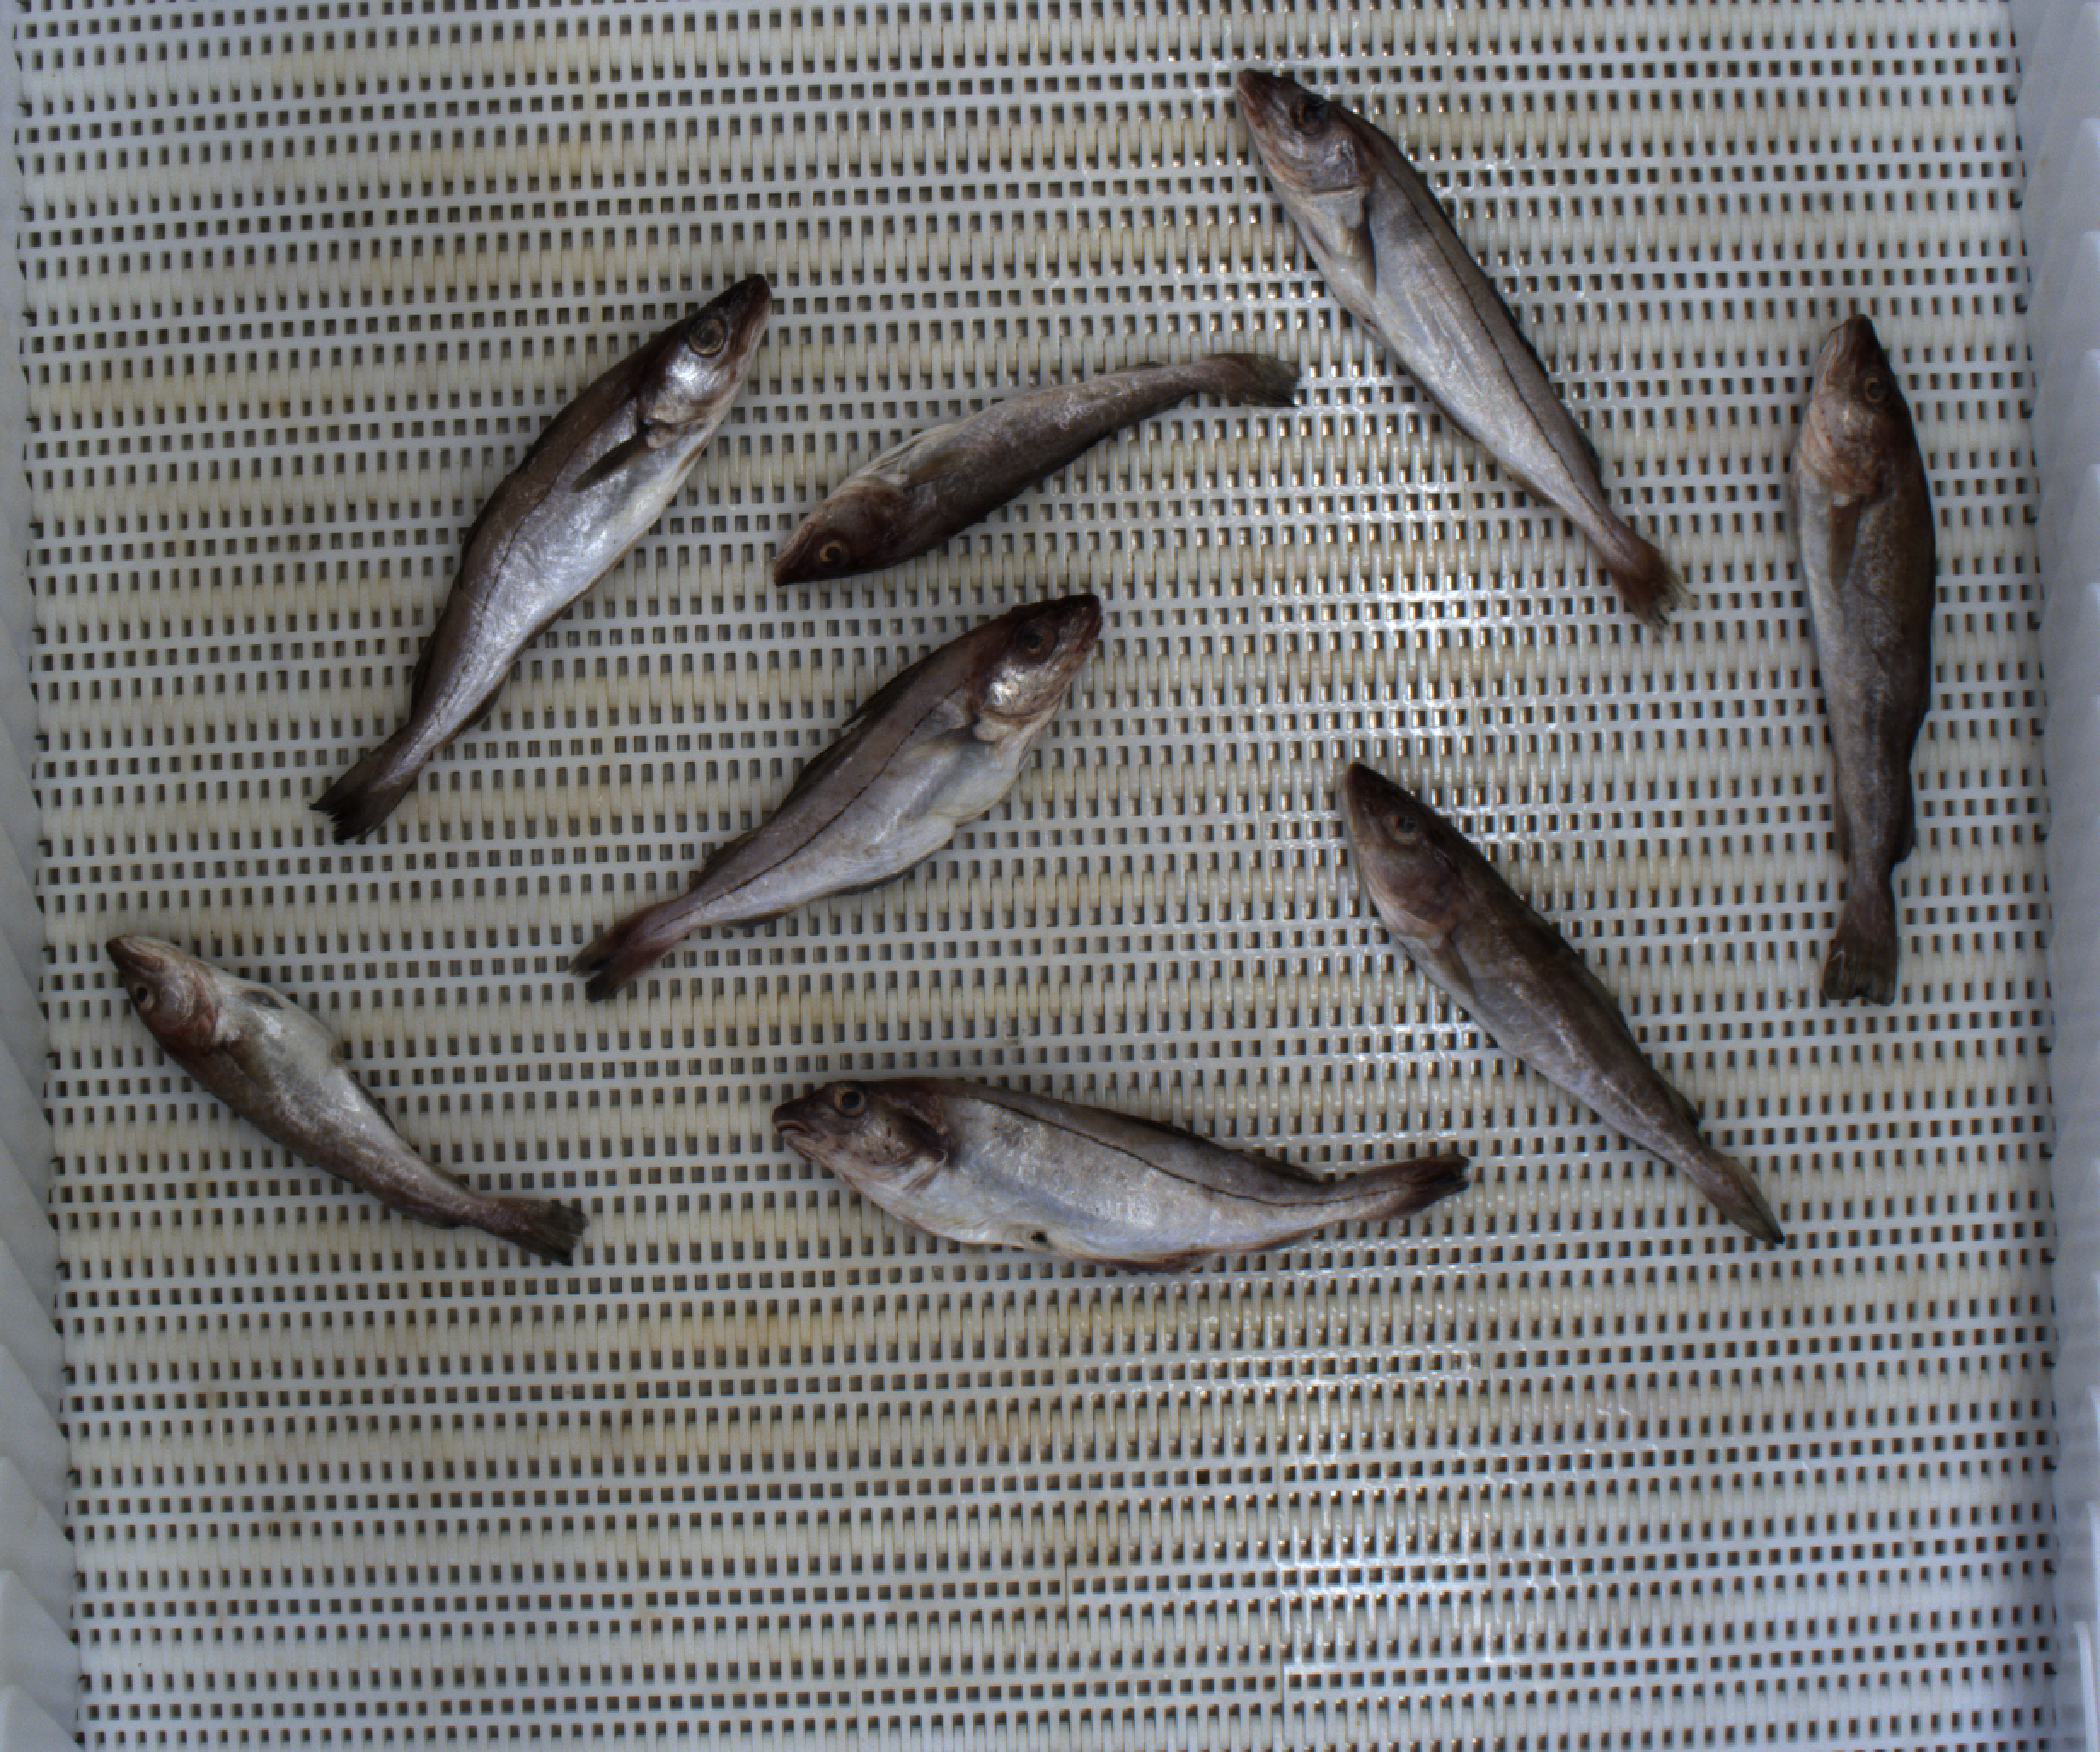
Total fish: 8
Cod: 4
Haddock: 3
Whiting: 1
Hake: 0
Horse mackerel: 0
Saithe: 0
Other: 0